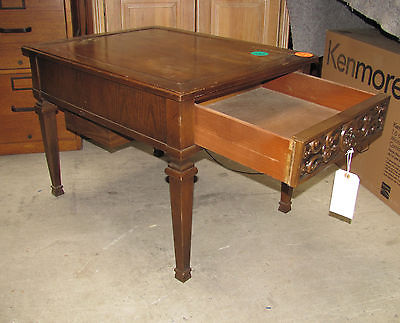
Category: table